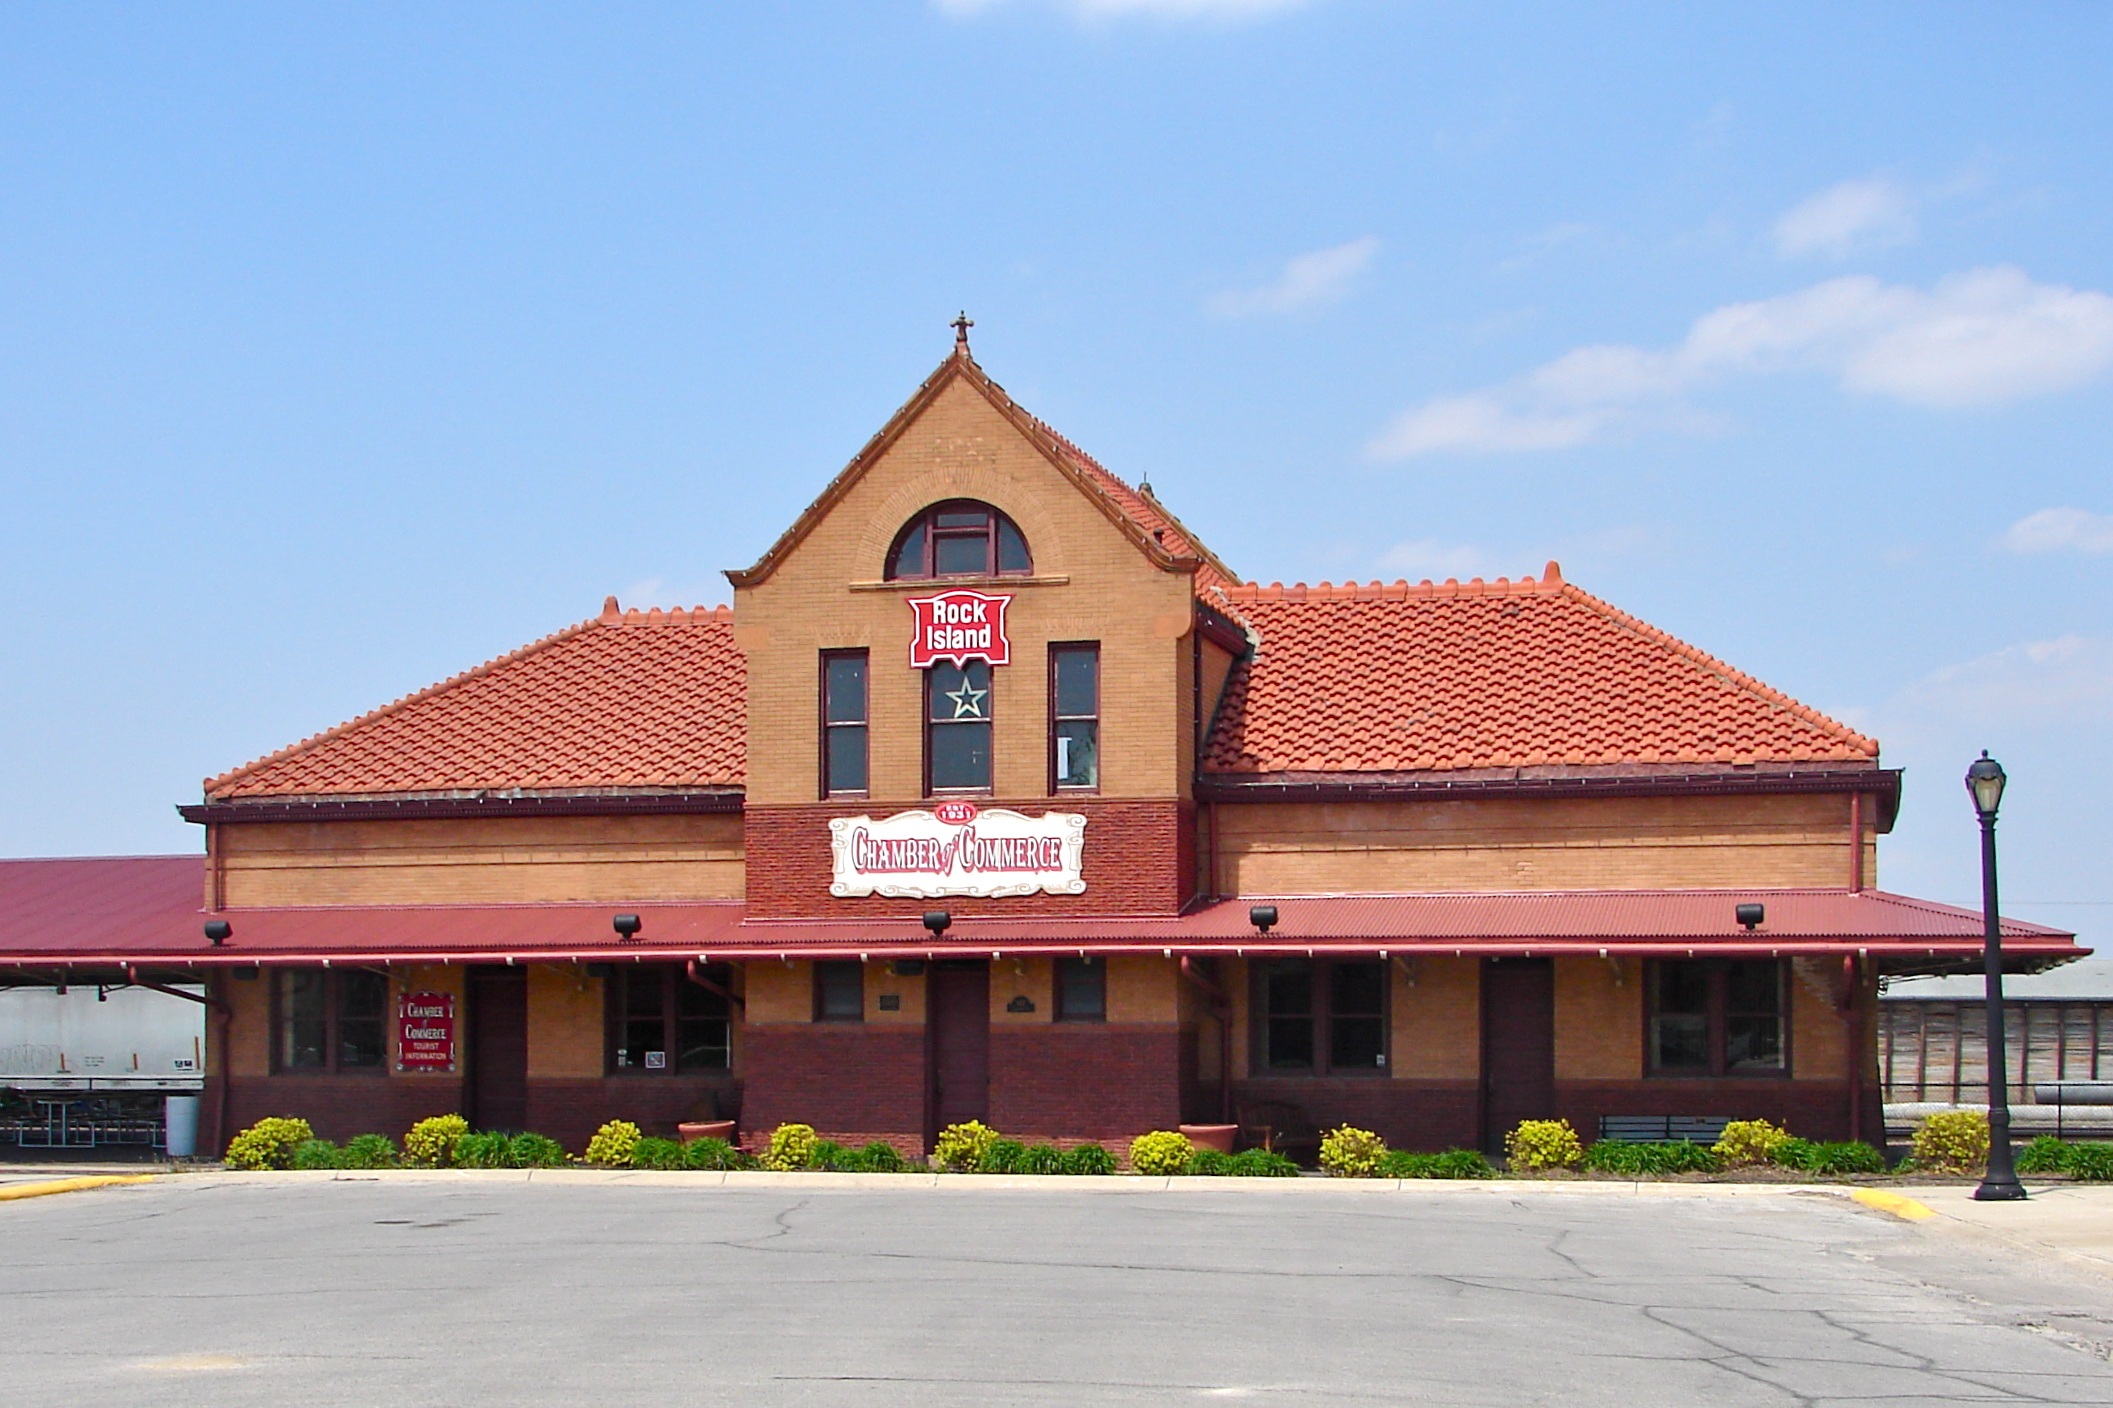
house, town, building, chicago, facade, property, church, chapel, place of worship, temple, iowa, front, atlantic, estate, real estate, railroad depot